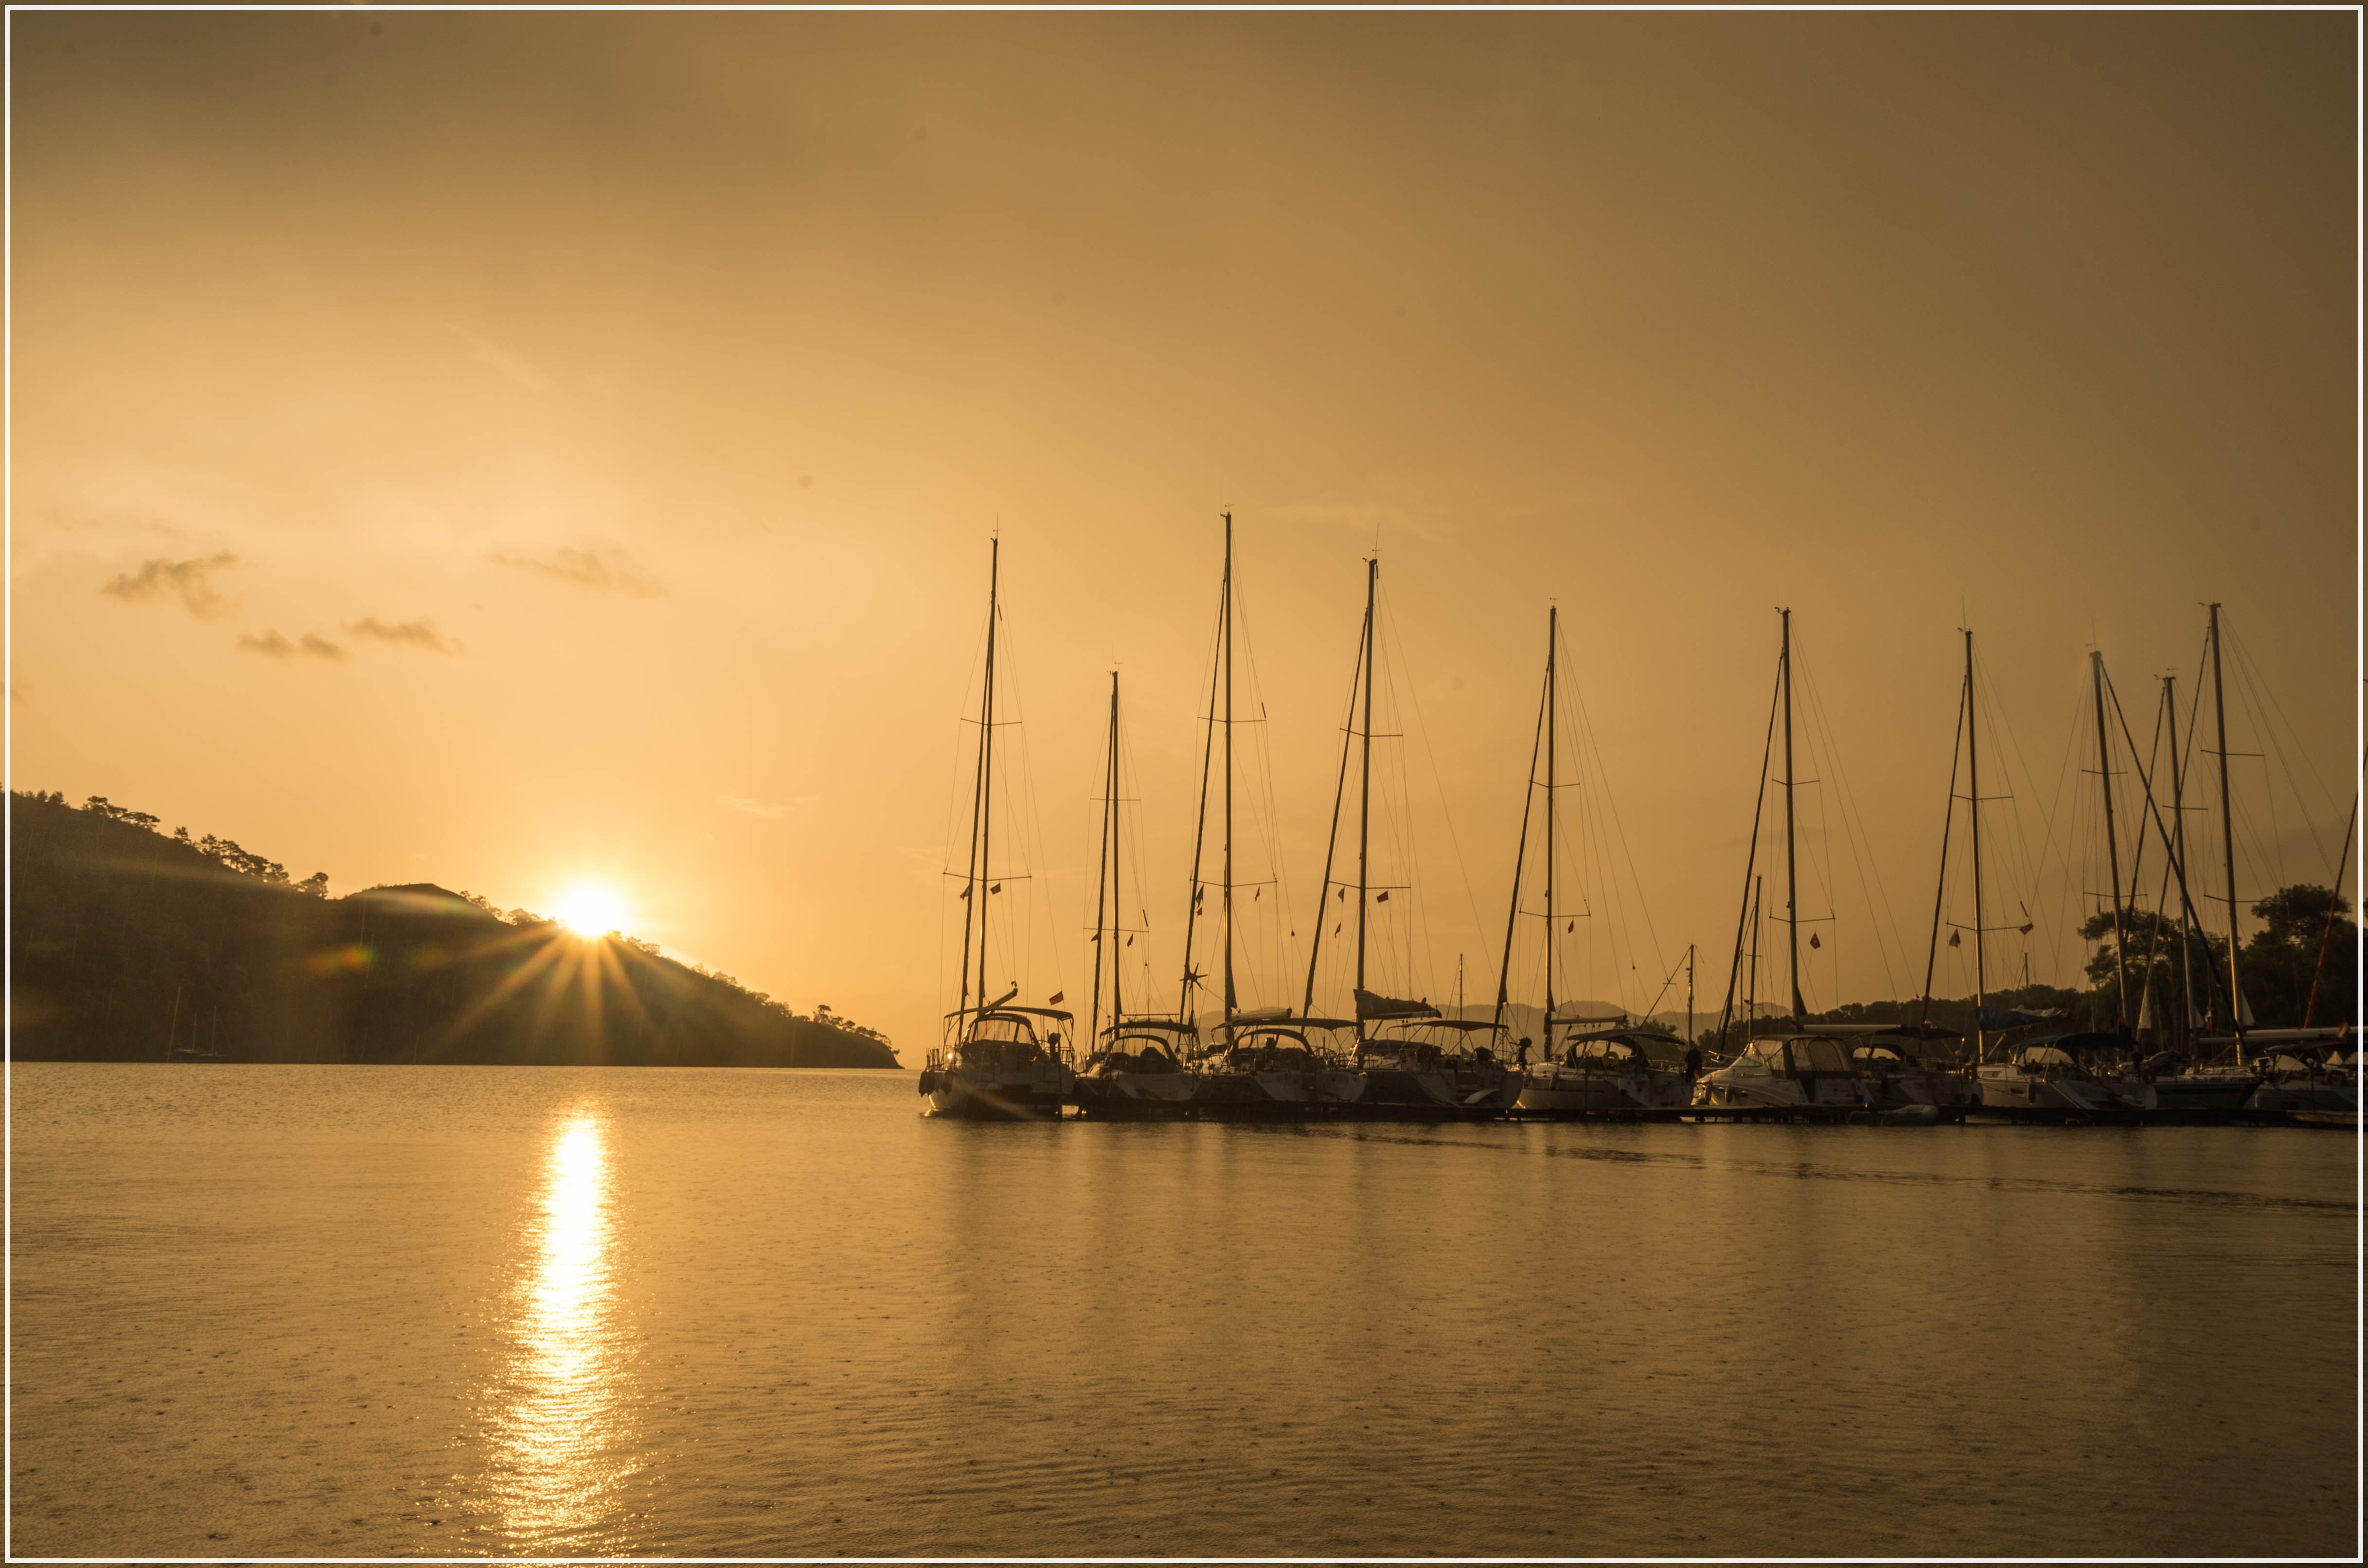
sea, horizon, dock, sunrise, sunset, boat, morning, dawn, dusk, evening, reflection, vehicle, mast, sailing, bay, marina, gold, boats, turkey, meer, pentax, maritime, fethiye, k30, segeln, maritim